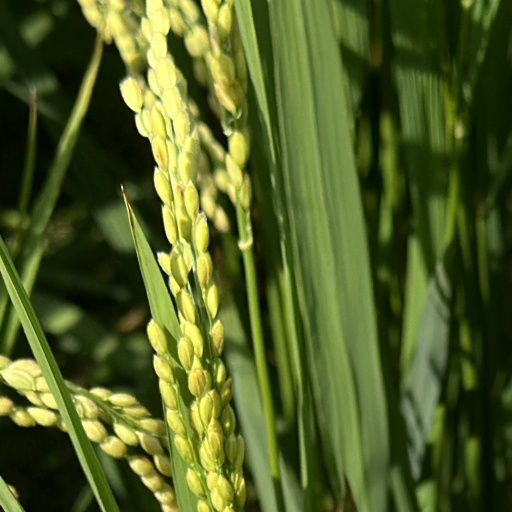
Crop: rice